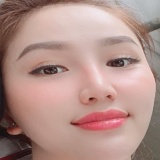
ca sĩ Bảo Thy